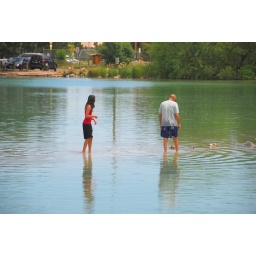
At Coot Lake in Boulder, Colorado. Coot lake had a nude beach in the 1980's. It's since been &amp;quot;cleaned up.&amp;quot;